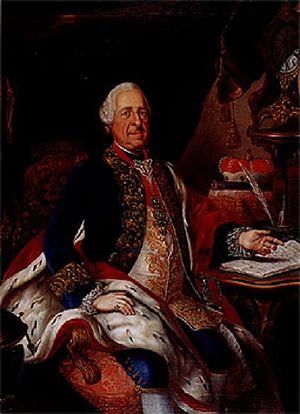
Auguste-Georges de Bade-Bade, né à Rastatt le 14 janvier 1706 et mort dans cette même ville le 21 octobre 1771, fut le dernier margrave de Bade-Bade de 1761 à 1771. Il avait succédé à son frère Louis-Georges. Il appartenait à la branche bernardine de la Maison de Bade, branche catholique qui s'éteignit avec lui.